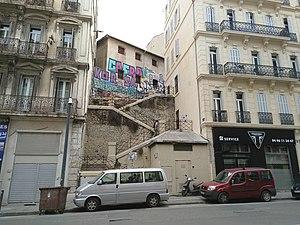
Escalier construit vers 1864 lors du percement en tranchée du cours Lieutaud
La rue Armand Bédarride est une voie du 6ᵉ arrondissement de Marseille. Elle va du cours Lieutaud au cours Julien.